Swan song

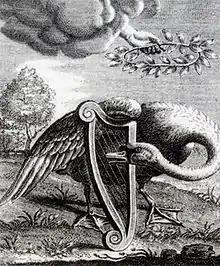
"The Singing Swan" (1655) by Reinier van Persijn

The swan song is a metaphorical phrase for a final gesture, effort, or performance given just before death or retirement. The phrase refers to an ancient belief that swans sing a beautiful song just before their death while they have been silent (or alternatively not so musical) for most of their lifetime.